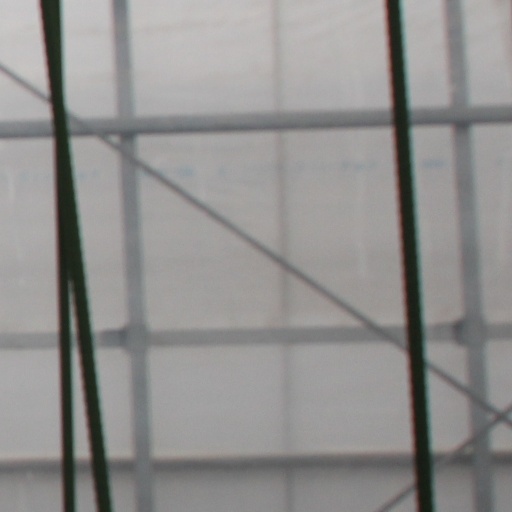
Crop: tomato